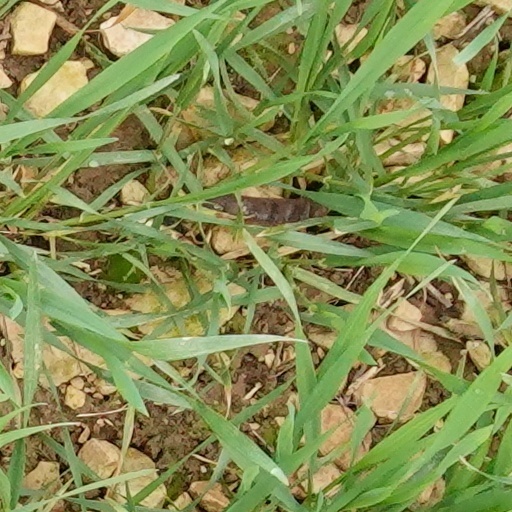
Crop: wheat